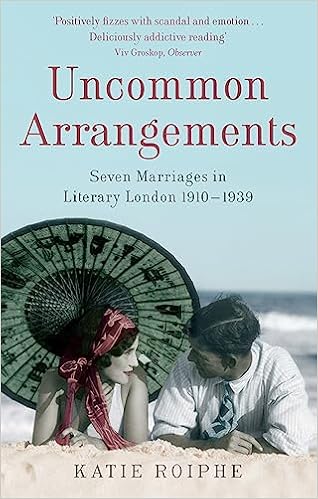
Uncommon Arrangements
Category: Books
Review "Fans of Pamela Paul and Cathi Hanauer will enjoy [Uncommon Arrangements].... provocative, dishy, substantive and fun.--"Publishers Weekly," starred review "A marriage of biography, sociology and literary history, Uncommon Arrangements unites these elements through deep scholarship and deft storytelling into a work of durable, and uncommon, distinction."--"Houston Chronicle" "From the Hardcover edition."
Features: Combining high-society gossip and historical enquiry, Katie Roiphe explores the unconventional relationships between renowned writers and artists. 'Uncommon Arrangements' draws on the memoirs, letters and diaries of the Bloomsbury Group.